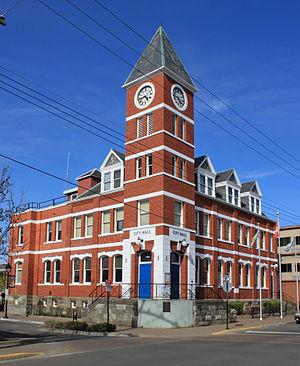
Duncan est une cité de la Colombie-Britannique située dans le district régional de Cowichan Valley au sud-est de l'île de Vancouver.